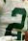
Number: 2